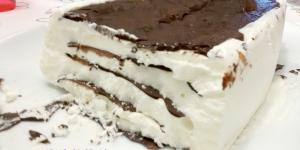
tarta helada contessa comtessa o viennetta